Post Office Packet Service

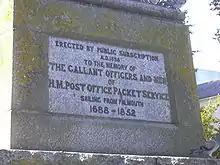
Inscription on Falmouth Packet Service memorial

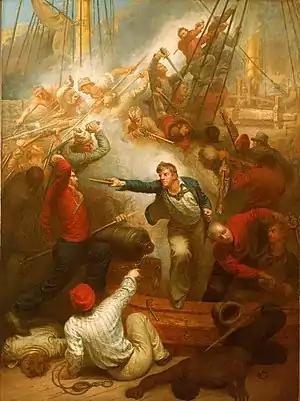
"Captain William Rogers Capturing the "Jeune Richard", 1 October 1807", by Samuel Drummond

Falmouth was a packet station since around 1688 and the station has been the subject of studies by Arthur Norway (1895), Susan Gay (1903) and Tony Pawlyn (2003). During most of the 18th century and the early part of the 19th century, Britain was at war. The locale of Falmouth in Cornwall was favourable to the successful transmission of mail through the gauntlet of enemy naval ships and privateers. The value of the Falmouth Station grew as Napoleon implemented his Continental System, attempting to exclude British trade and communications with mainland Europe.